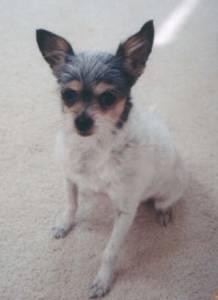
Breed: chihuahua